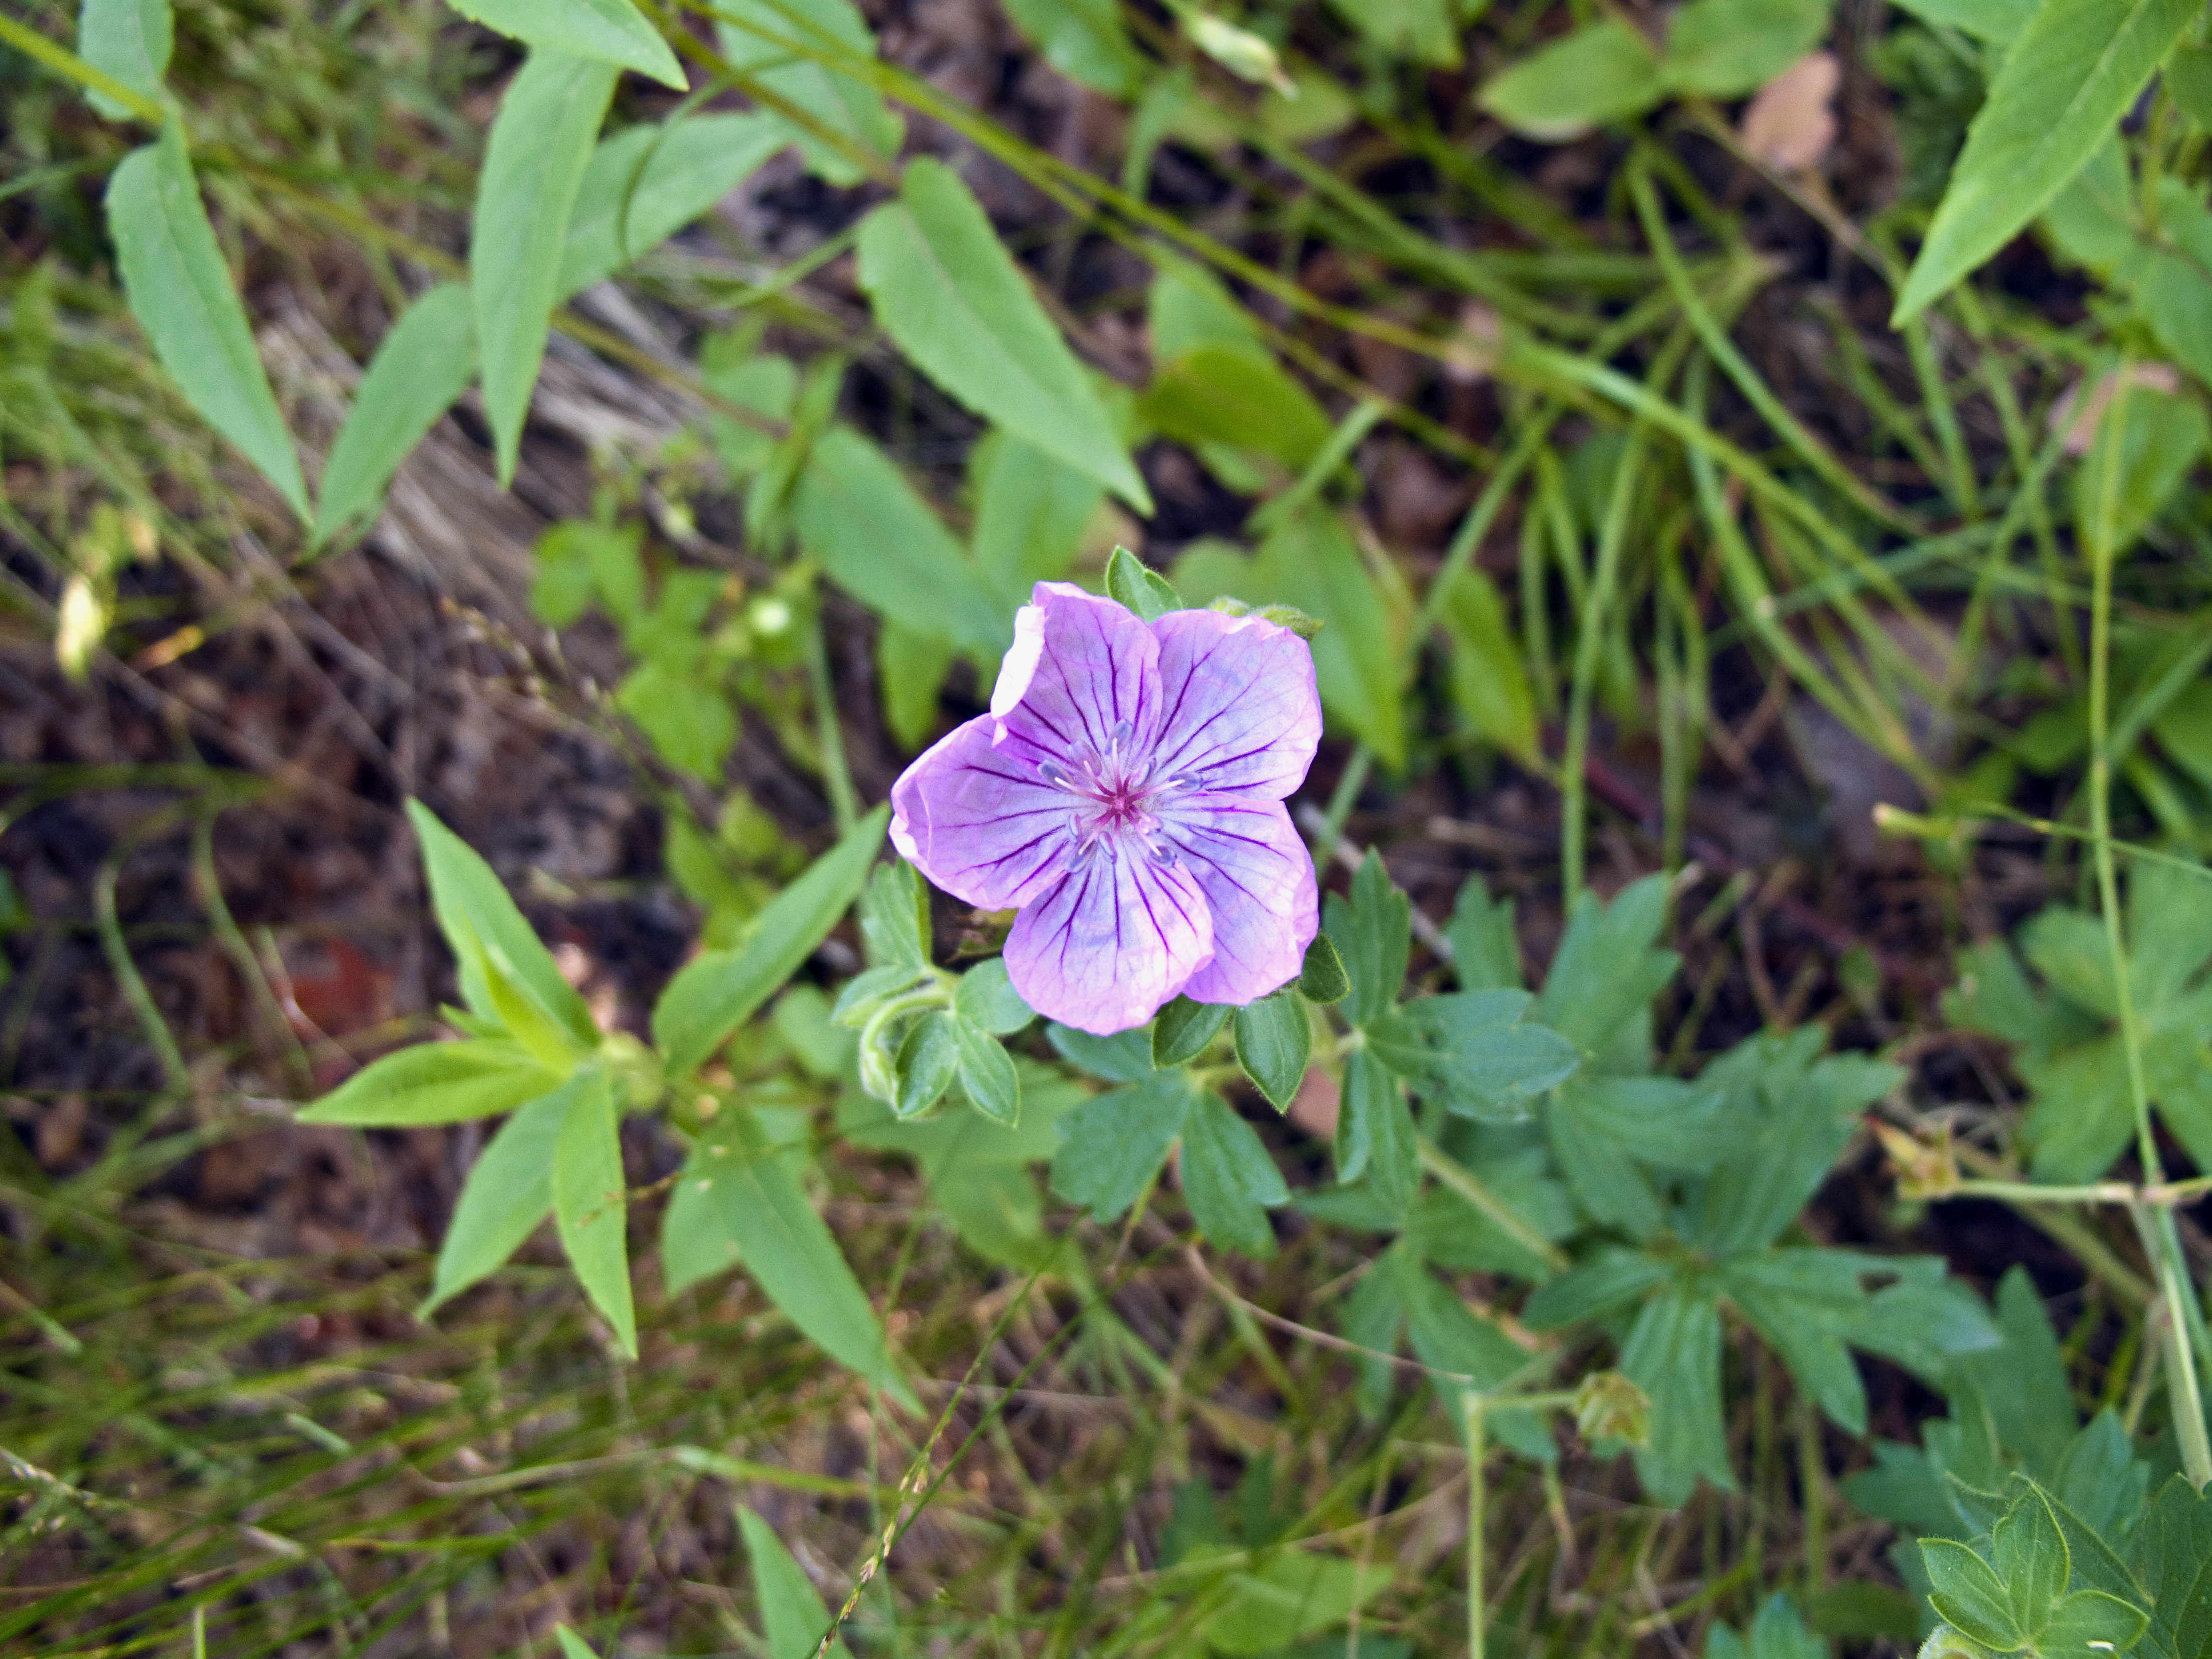
nature, plant, meadow, leaf, flower, green, botany, flora, wildflower, geranium, woodland, macro photography, flowering plant, land plant, geraniales